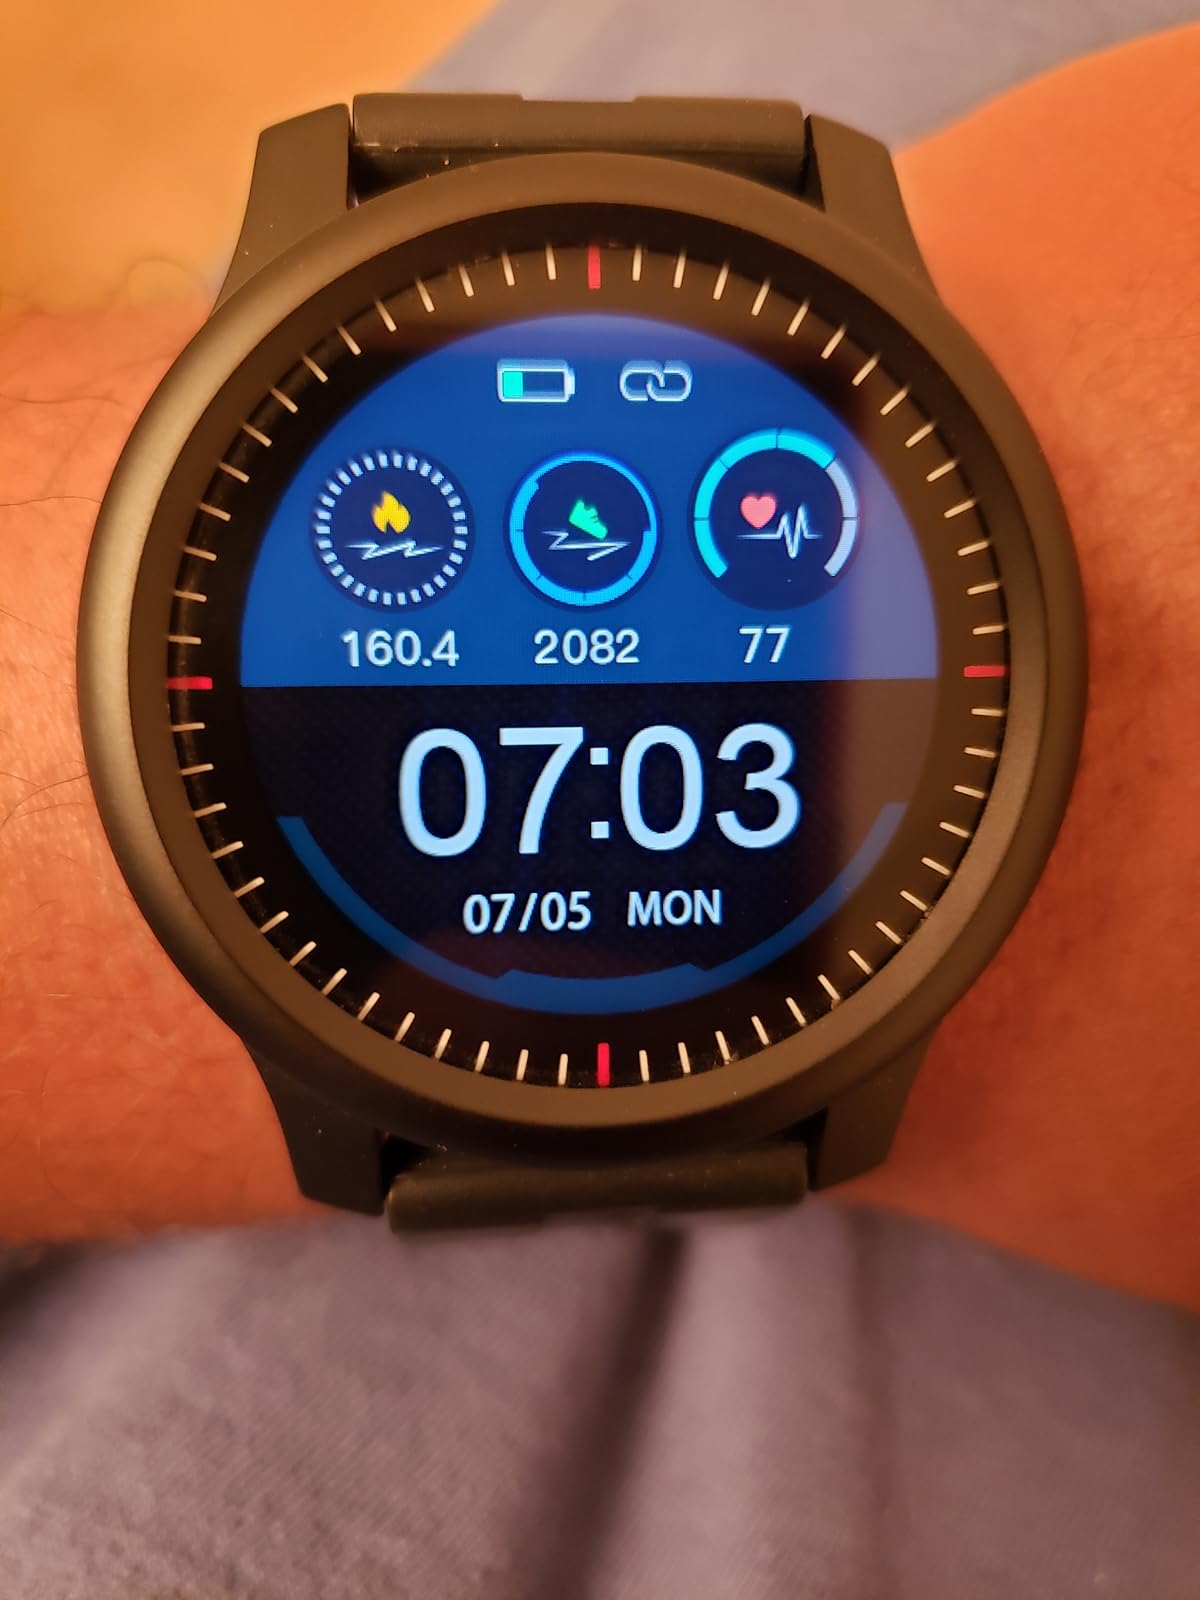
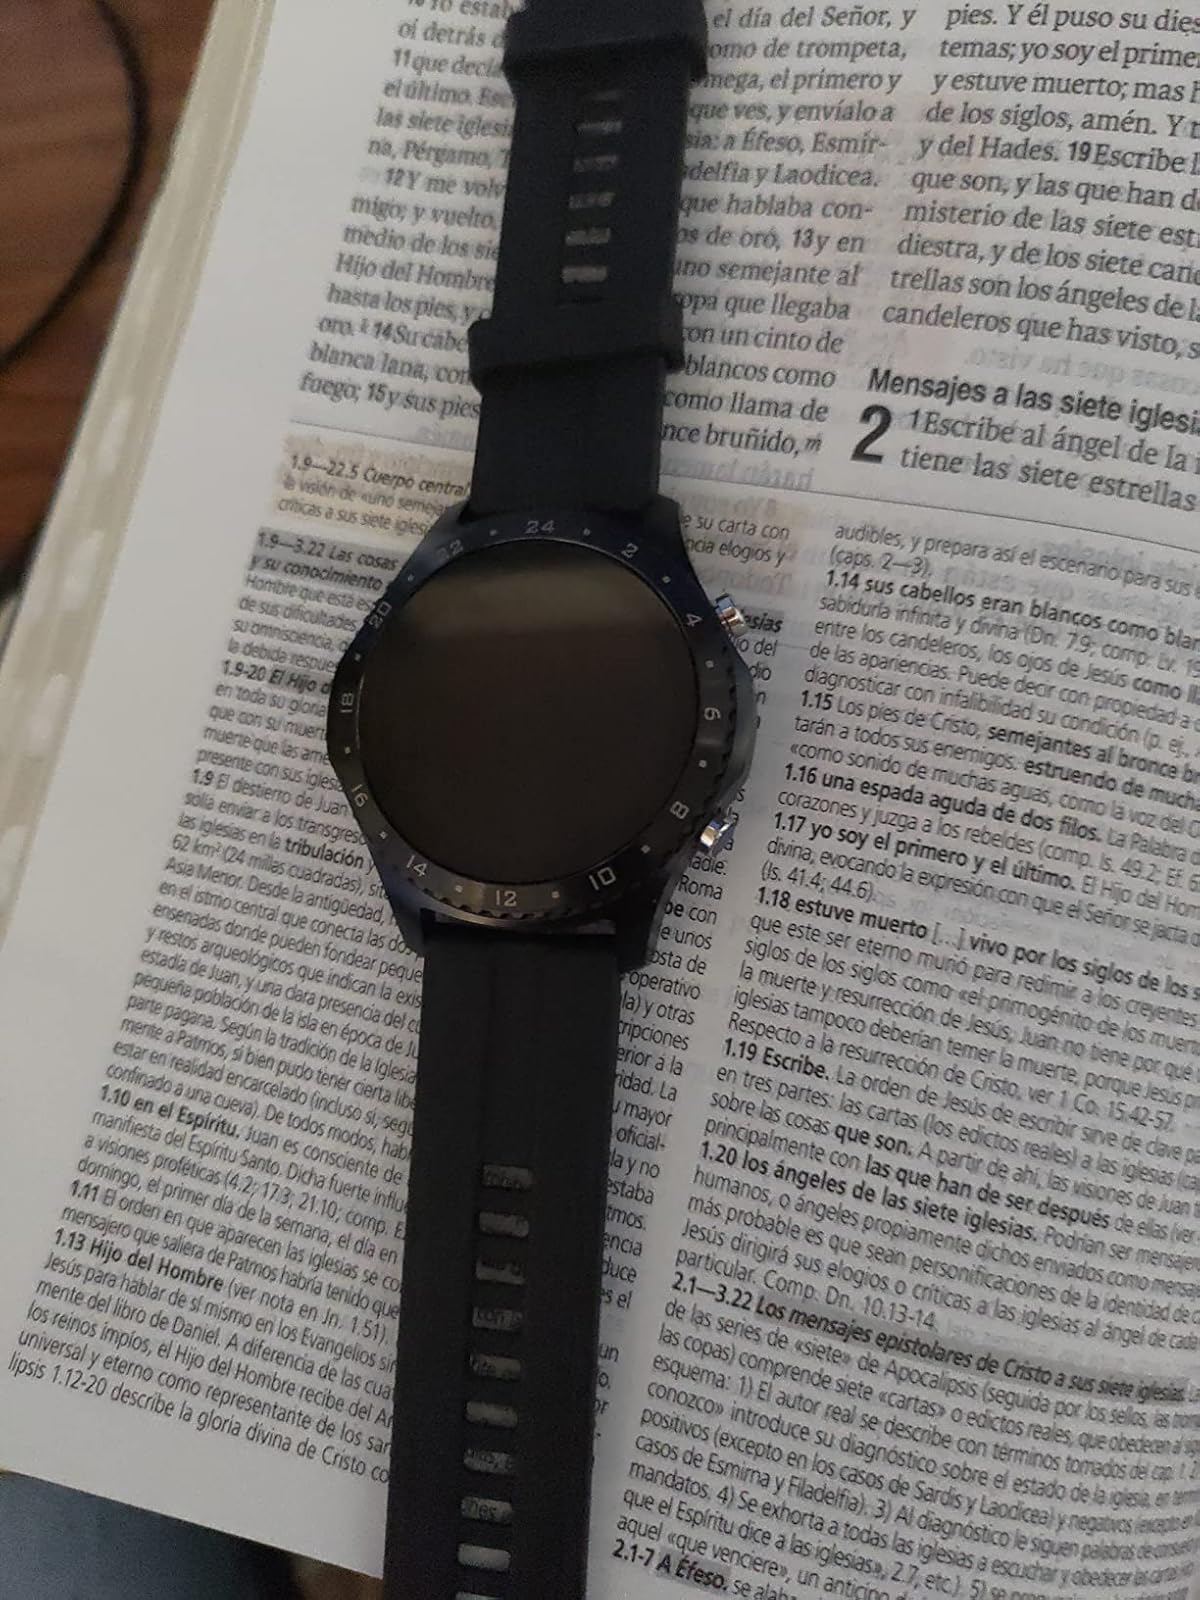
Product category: smartwatch
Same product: no